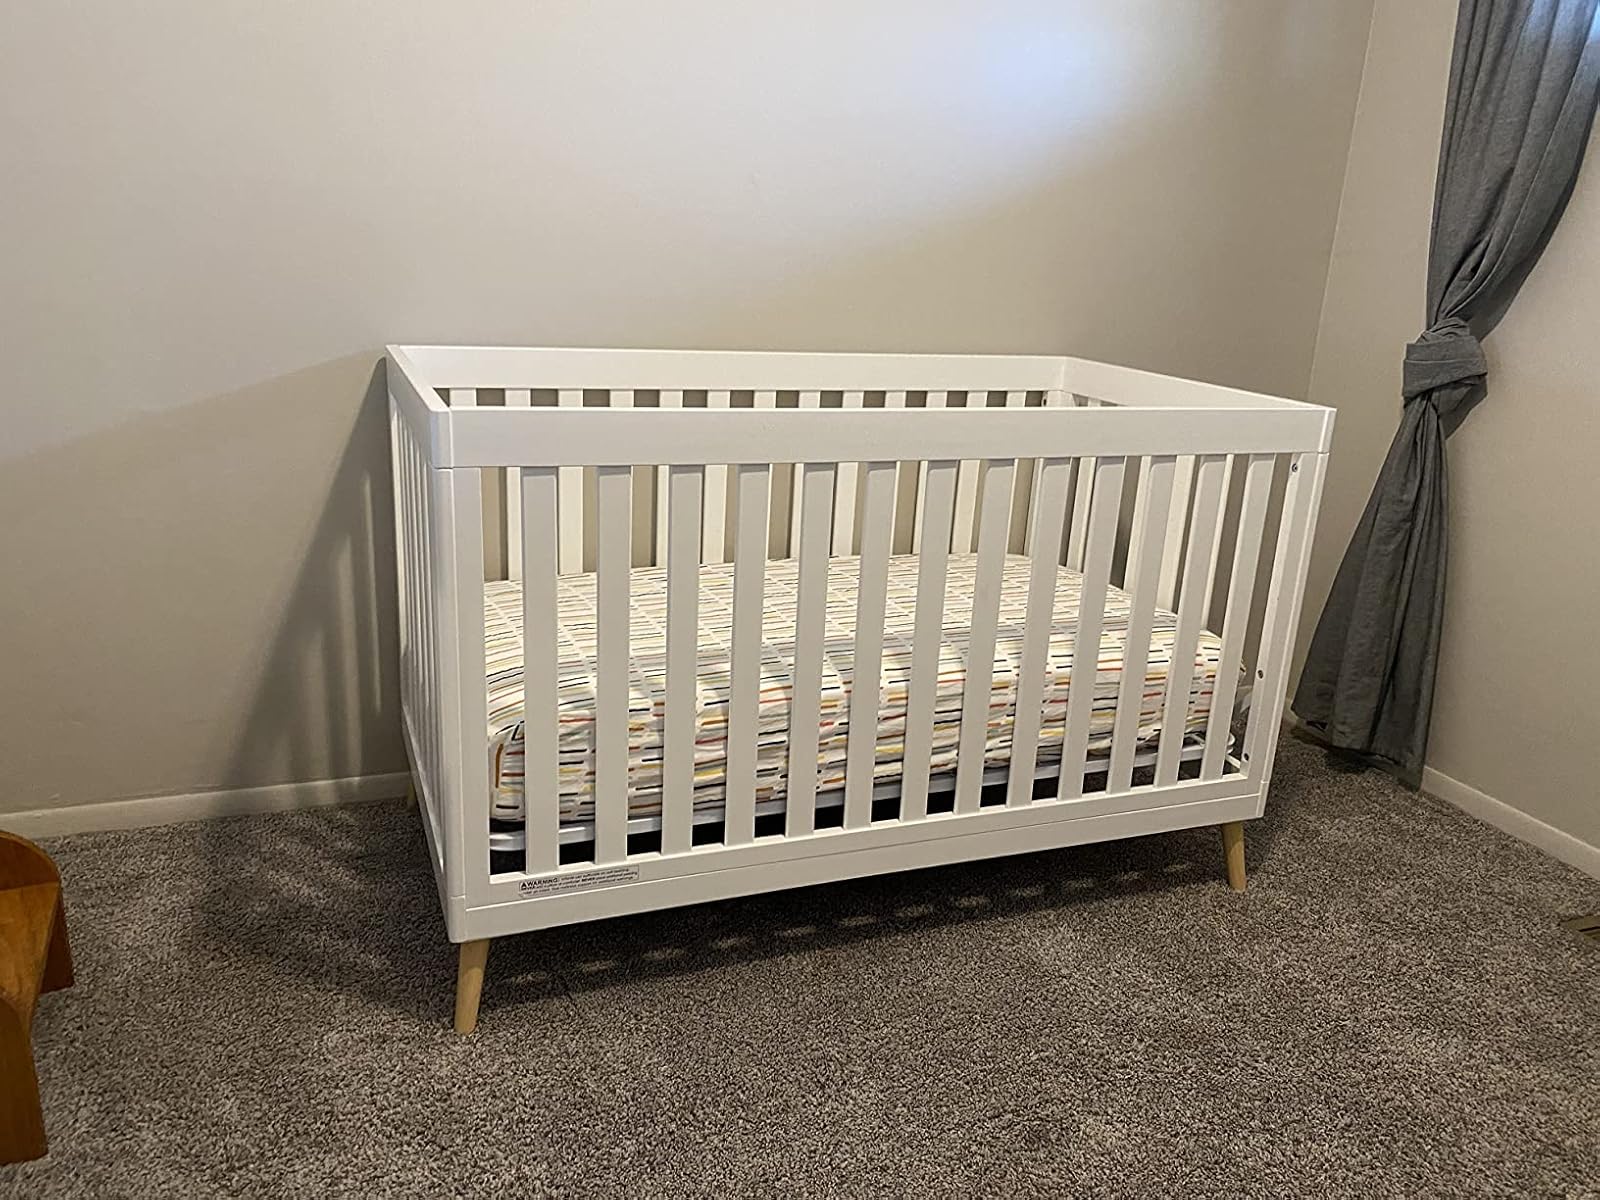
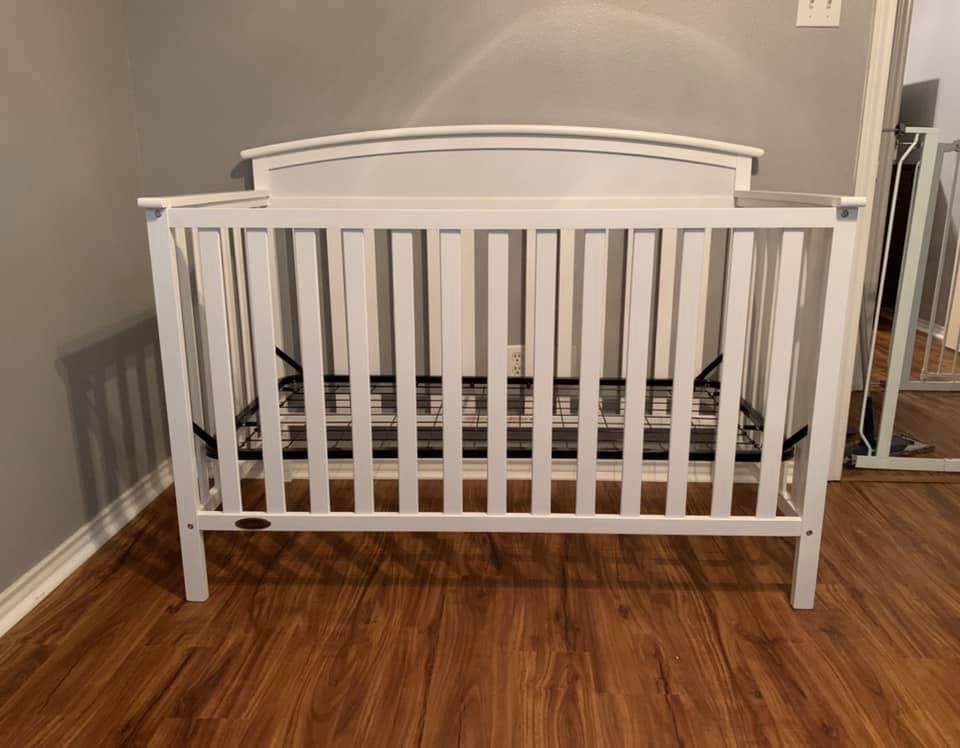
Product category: products_crib
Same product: no